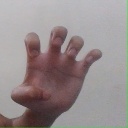
अक्षर: झ